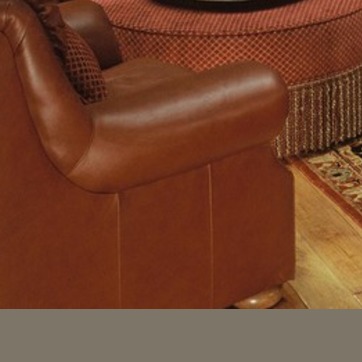
Material: leather